René Pranz

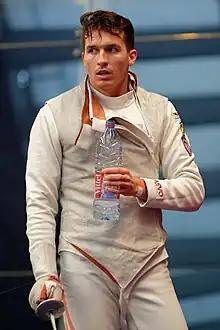
Pranz in 2014

René Pranz (born 4 August 1985) is an Austrian fencer, specialising in the foil, who competed at the 2016 Summer Olympics, held in Rio de Janeiro, Brazil.